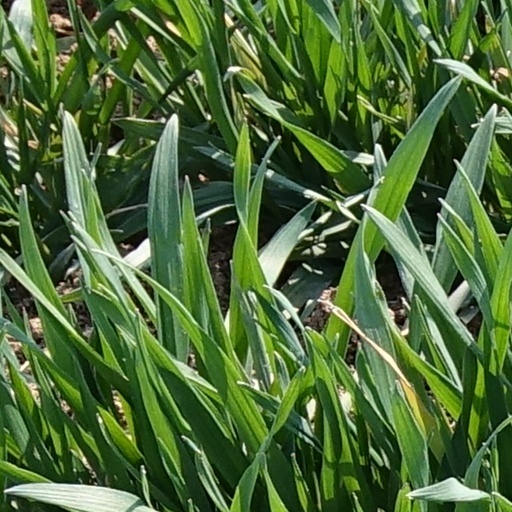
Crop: wheat